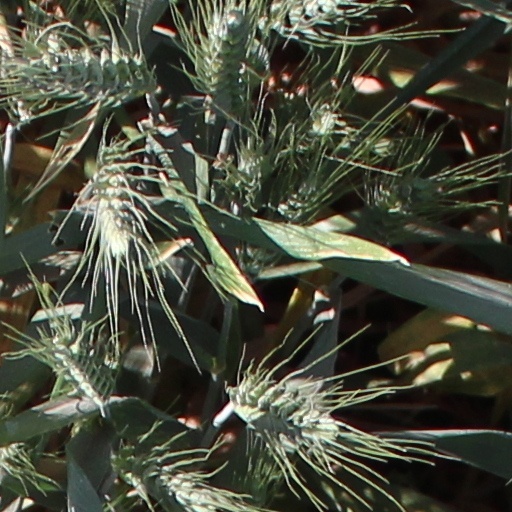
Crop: wheat